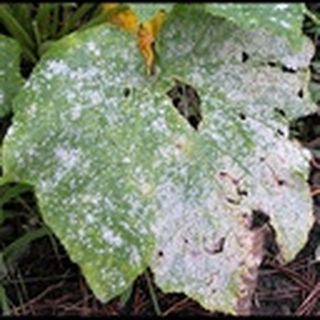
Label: cotton_powdery_mildew